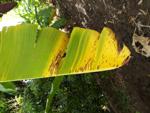
Label: xamthomonas